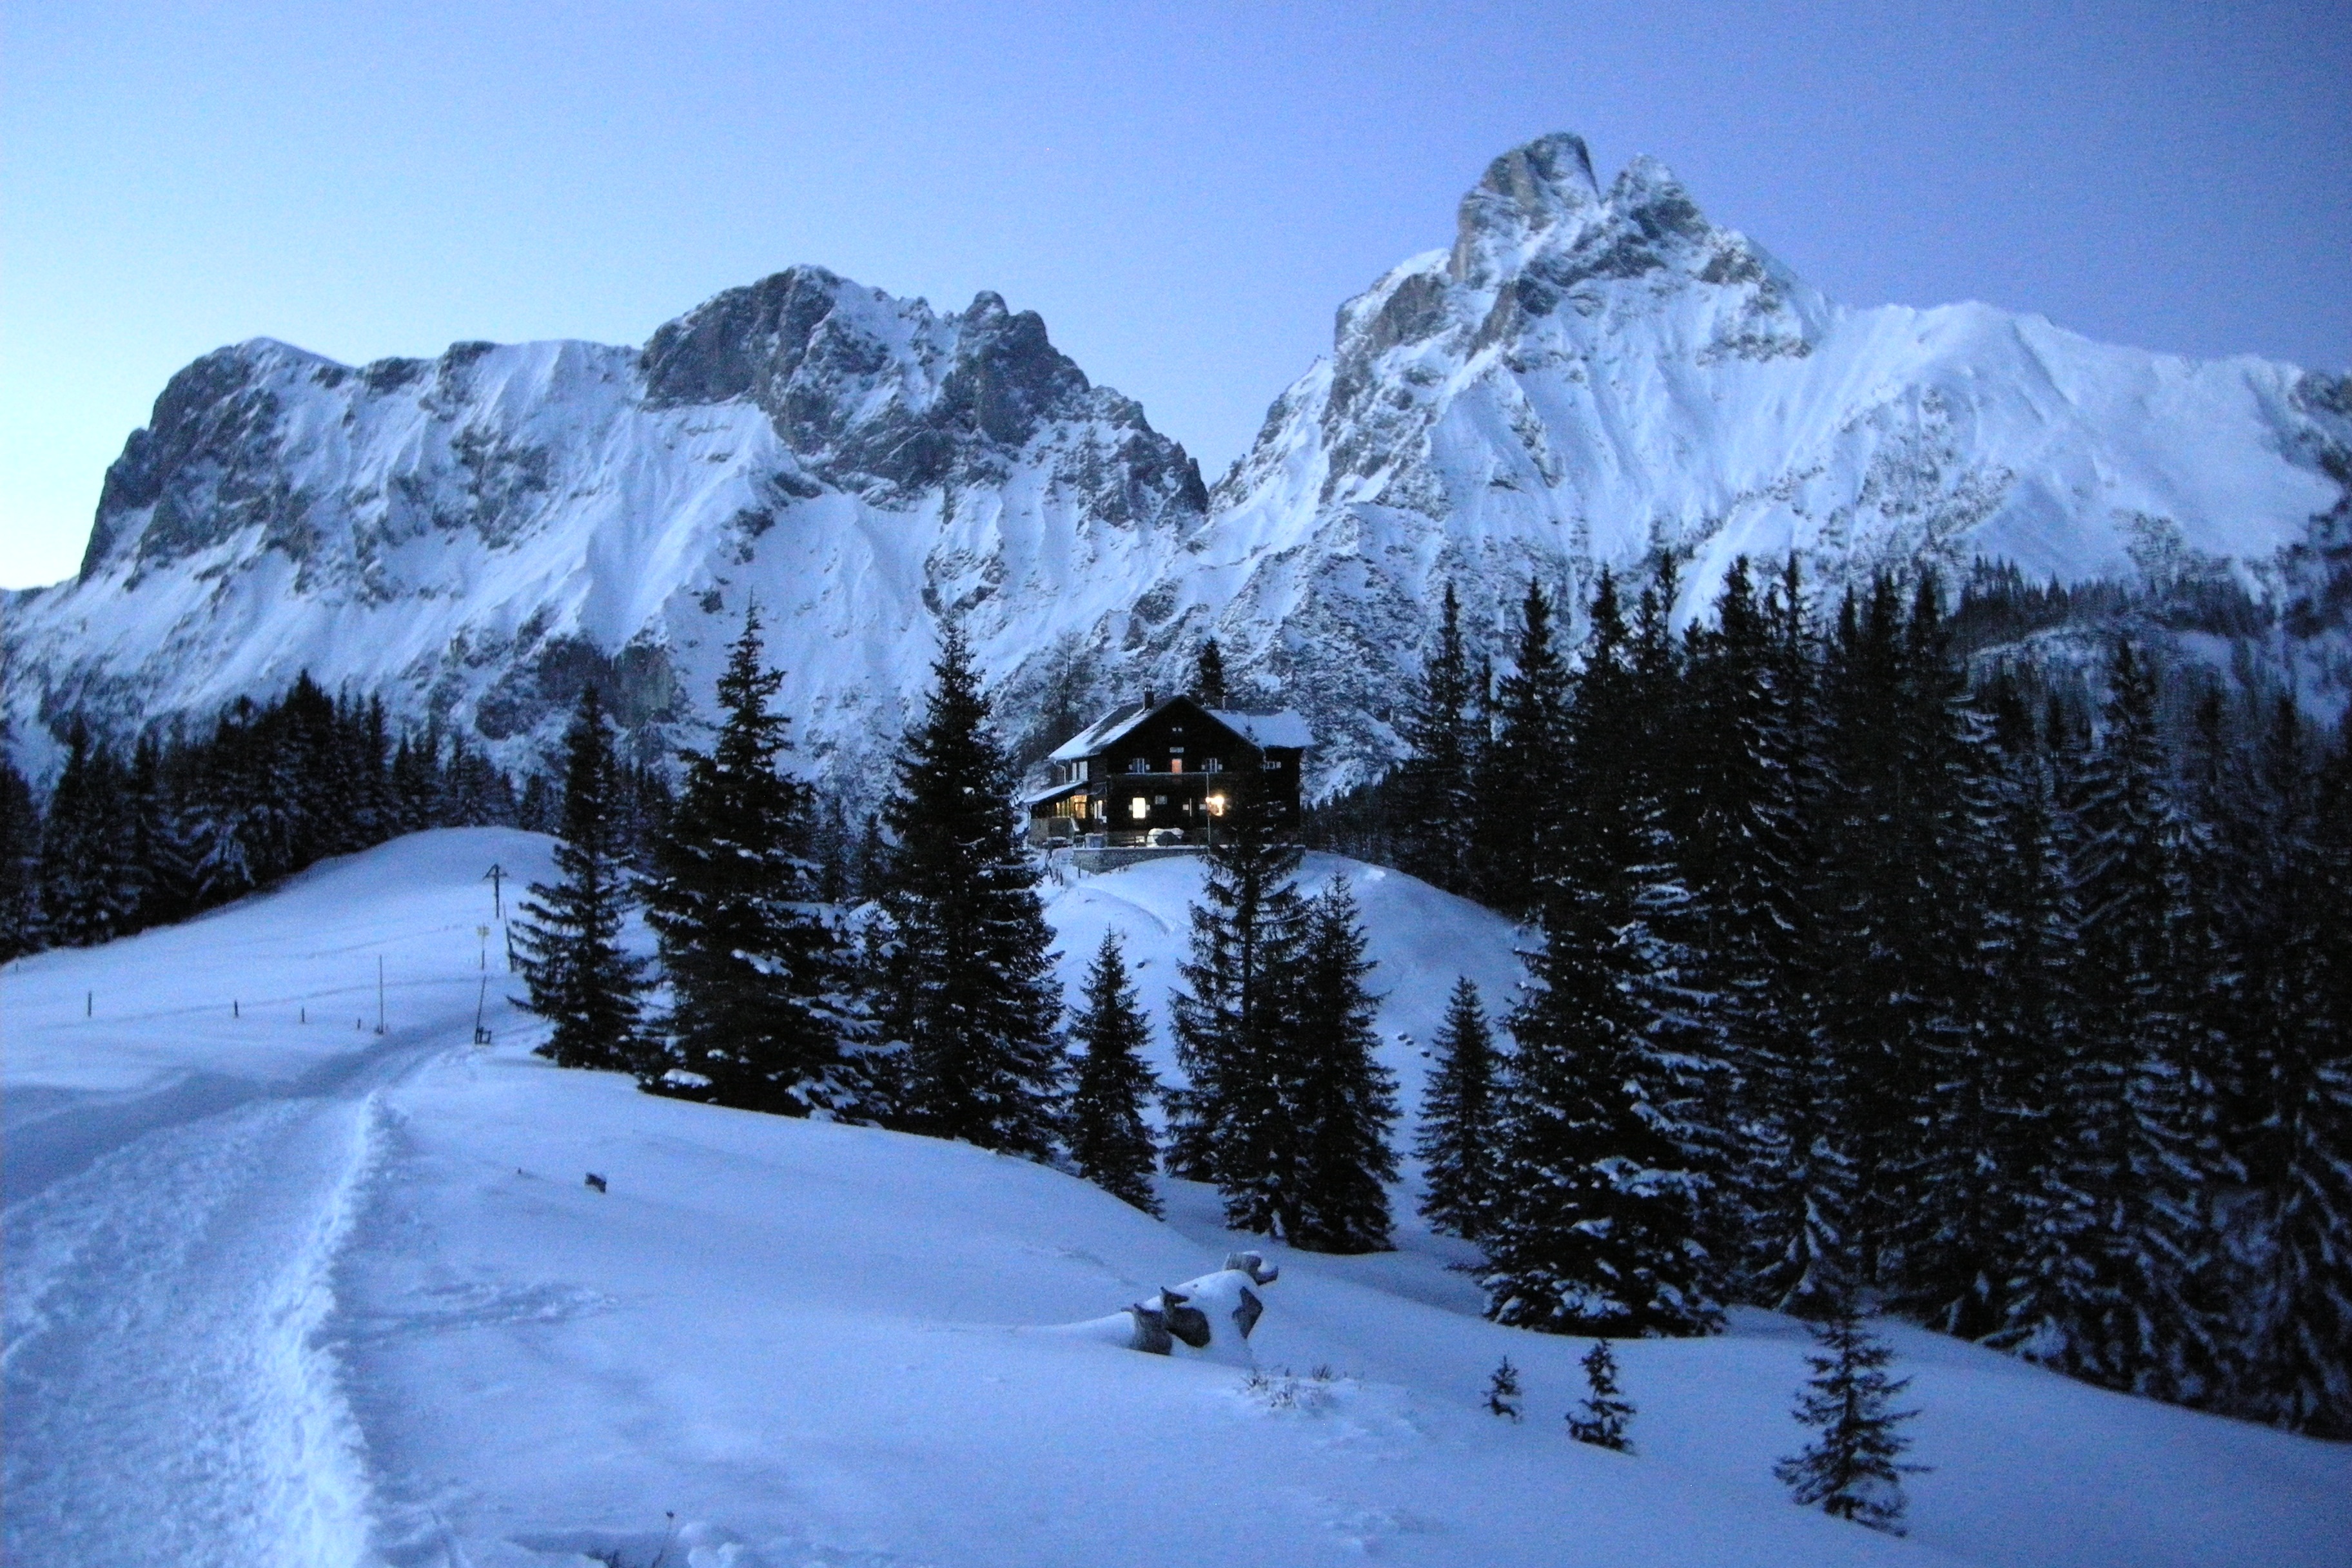
mountain, snow, cold, winter, mountain range, hut, evening, weather, alpine, season, ridge, winter sport, mountains, alps, footwear, december, wintry, piste, landform, ski touring, ski mountaineering, geographical feature, mountainous landforms, geological phenomenon